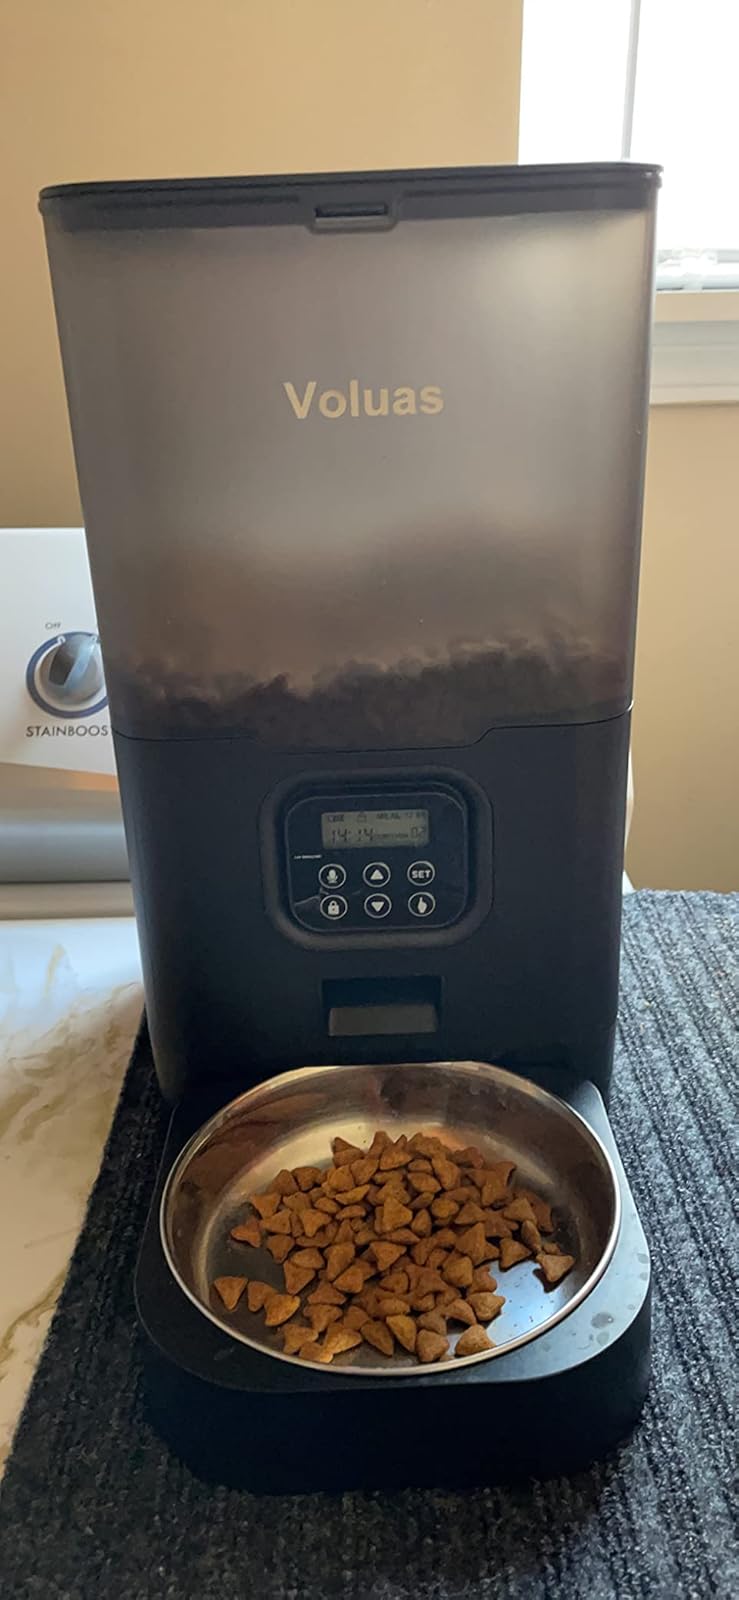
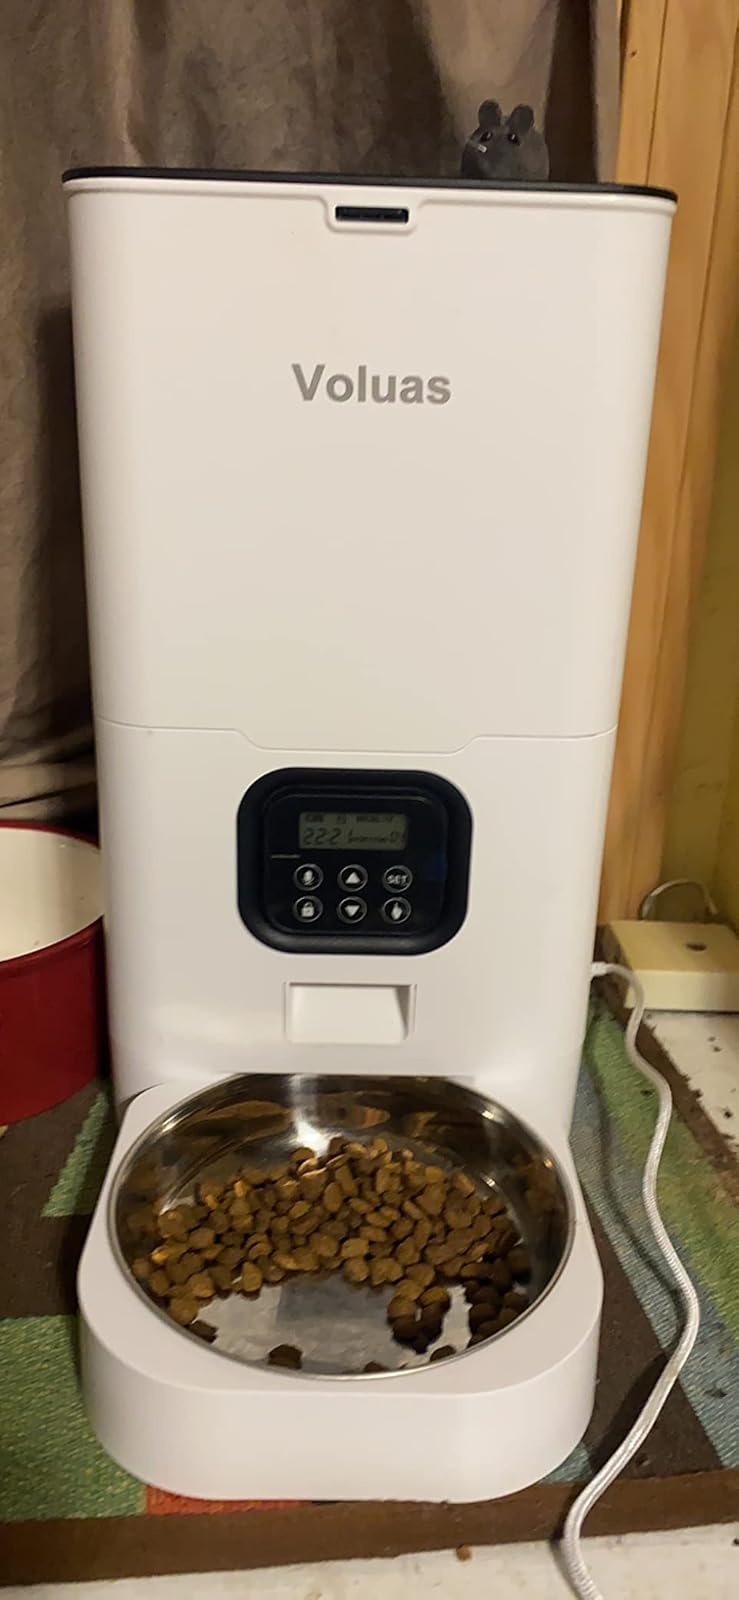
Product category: items_feeder
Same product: no